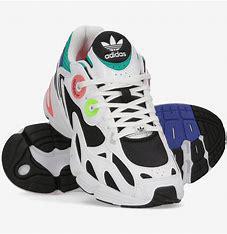
Brand: Adidas
Model: Astir